Fly Fishing (Grey book)

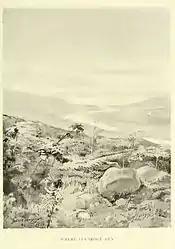
Where Sea Trout Run (1920 edition)

The work deals with fly fishing for trout, sea trout and salmon. Grey places presents fishing for sea trout as the pinnacle of fly fishing and describes the challenge of fly fishing for Atlantic salmon. On trout, he was the first writer of importance on the dry-fly who really knew what the wet-fly meant. Grey was an expert angler and he detailed much that is useful and instructive in prose that is clear and vigorous.